Johann Peter Hebel

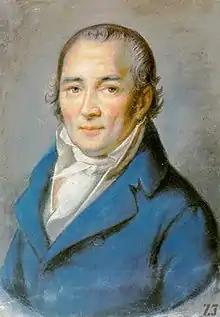
Portrait of Hebel by Philipp Jakob Becker

Johann Peter Hebel (10 May 1760 – 22 September 1826) was a German short story writer, dialectal poet, Lutheran theologian and pedagogue, most famous for a collection of Alemannic lyric poems ("Allemannische Gedichte") and one of German tales ("Schatzkästlein des rheinischen Hausfreundes""Treasure Chest of Rhenish Tales").